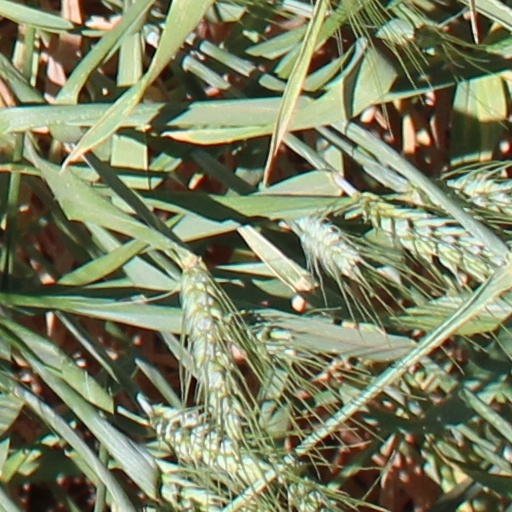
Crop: wheat